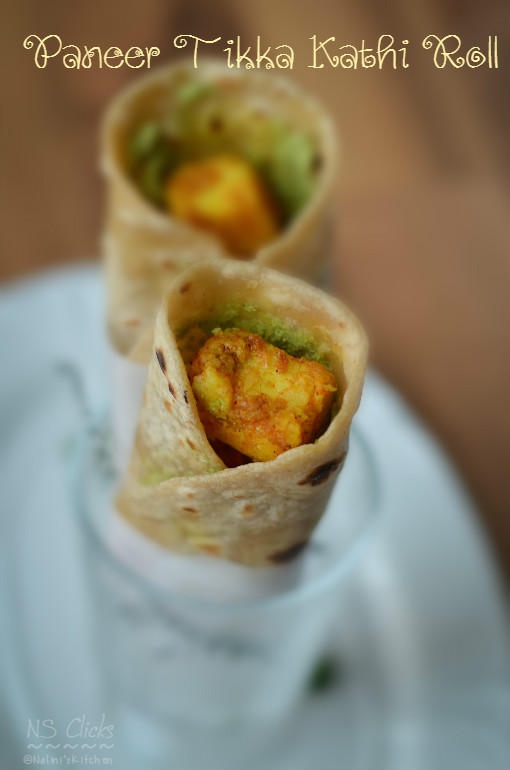
Dish: kaathi_rolls